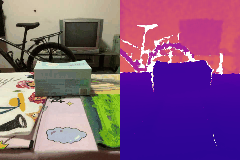
Label: box